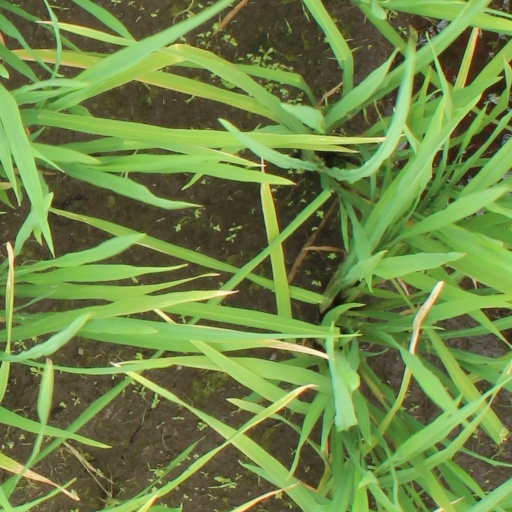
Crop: rice